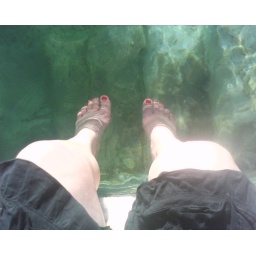
Feet in the water at the Newcastle ocean baths.